Transmembrane protein 151b

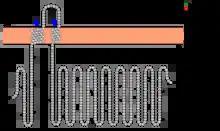
2D visualization of the TMEM151B protein using Protter.

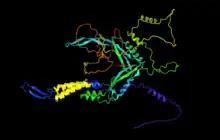
3D model of the TMEM151B protein using Alpha Fold.

The protein has a length of 566 amino acids and contains two transmembrane domains. According to Compute pI/Mw, molecular weight of approximately 61 kDa, which matches the weight listed on NCBI, and a theoretical isoelectric point of 6.72. The human TMEM151B protein composition is poor in lysine and arginine, lysine comprising 1.4% of the amino acids and arginine making up 0.8% of the total protein. The mouse ortholog is also arginine poor.